Ethiopian cuisine

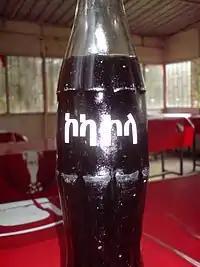
A Coca-Cola bottle in Ethiopia, with the distinct logo in the Ethiopic script

Ambo Mineral Water or "Ambo wuha" is a bottled carbonated mineral water, sourced from the springs in Ambo Senkele near the town of Ambo.